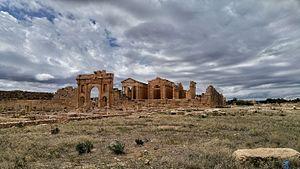
Arc triomphal d'Antonin et de Marc Aurèle devant les temples, Sbeïtla This is a photo of the protected monument identified by the ID 42-43 in Tunisia.
La conquête musulmane du Maghreb s'inscrit dans la continuité des premières conquêtes musulmanes suivant la mort de Mahomet en 632 et vise les territoires contrôlés par les Berbères et les Byzantins en Afrique du Nord.